Fresh Meadows, Queens

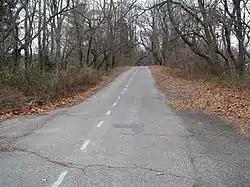
Remnant of Long Island Motor Parkway at Springfield Boulevard in nearby Oakland Gardens

New York Life Insurance Company built a 12-acre shopping center on 188th Street at Horace Harding Expressway. The shopping center was planned to include a Bloomingdale's, a movie theater, Canterbury Shops clothing store, Mary Lewis, Ormond Hosiery Shop, Woolworth's, Miles Shows, Buster Brown children's shoes, Selby women's shoes, Food Fair, a Horn & Hardart automat, Whelan's Drugs, Fanny Farmer, Union News, Womrath's Book Shop, Barrett Nephews dry cleaners, and Harris Brothers delicatessen, a Bank of Manhattan, a Jamaica Savings Bank, and a post office. Bloomingdale's opened on May 24, 1949. Century Meadows Theatre opened November 1949. In 1973, Bloomingdale's added a three-level extension to the store, on what had been a pedestrian plaza. Five 36-year-old oak trees were uprooted to construct the extension, to the dismay of nearby residents.